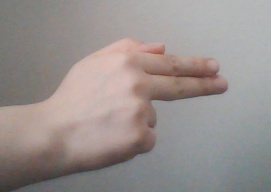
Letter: ghain